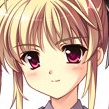
Portrait style: Anime Portrait